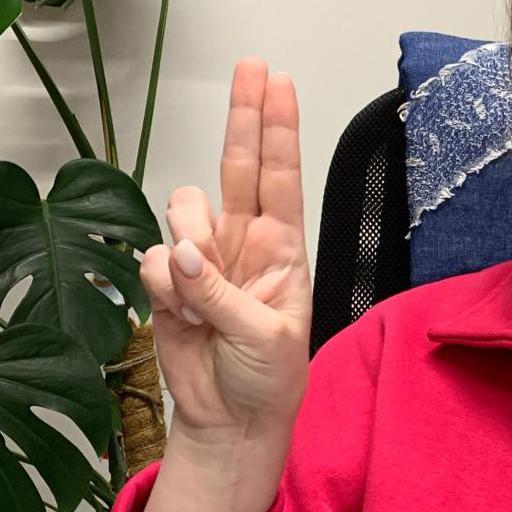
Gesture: two_up